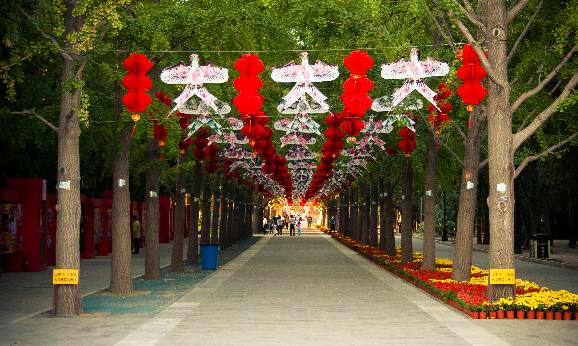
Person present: No